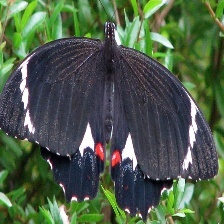
Species: ORCHARD SWALLOW